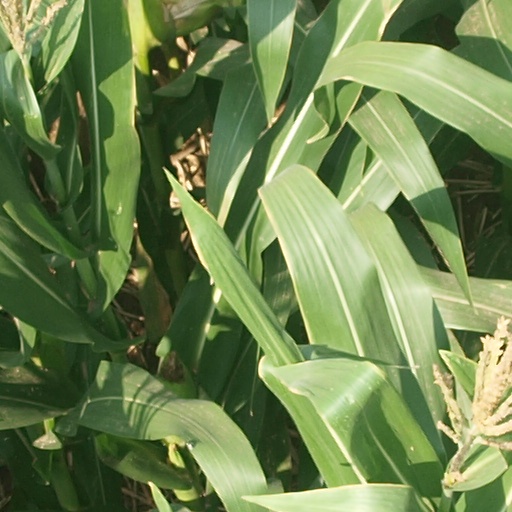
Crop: maize; corn